Kathleen Beller

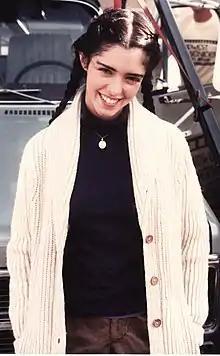
Beller on the set of "Touched" in 1982

Kathleen Jennifer Beller (born February 19, 1956) is an American actress who was nominated for a Golden Globe Award for Best Motion Picture Actress in a Supporting Role for her role in "Promises in the Dark" (1979) and was well known for her role as Kirby Anders on the prime time soap opera "Dynasty". She had a small role in "The Godfather Part II" and a featured role in "The Betsy".